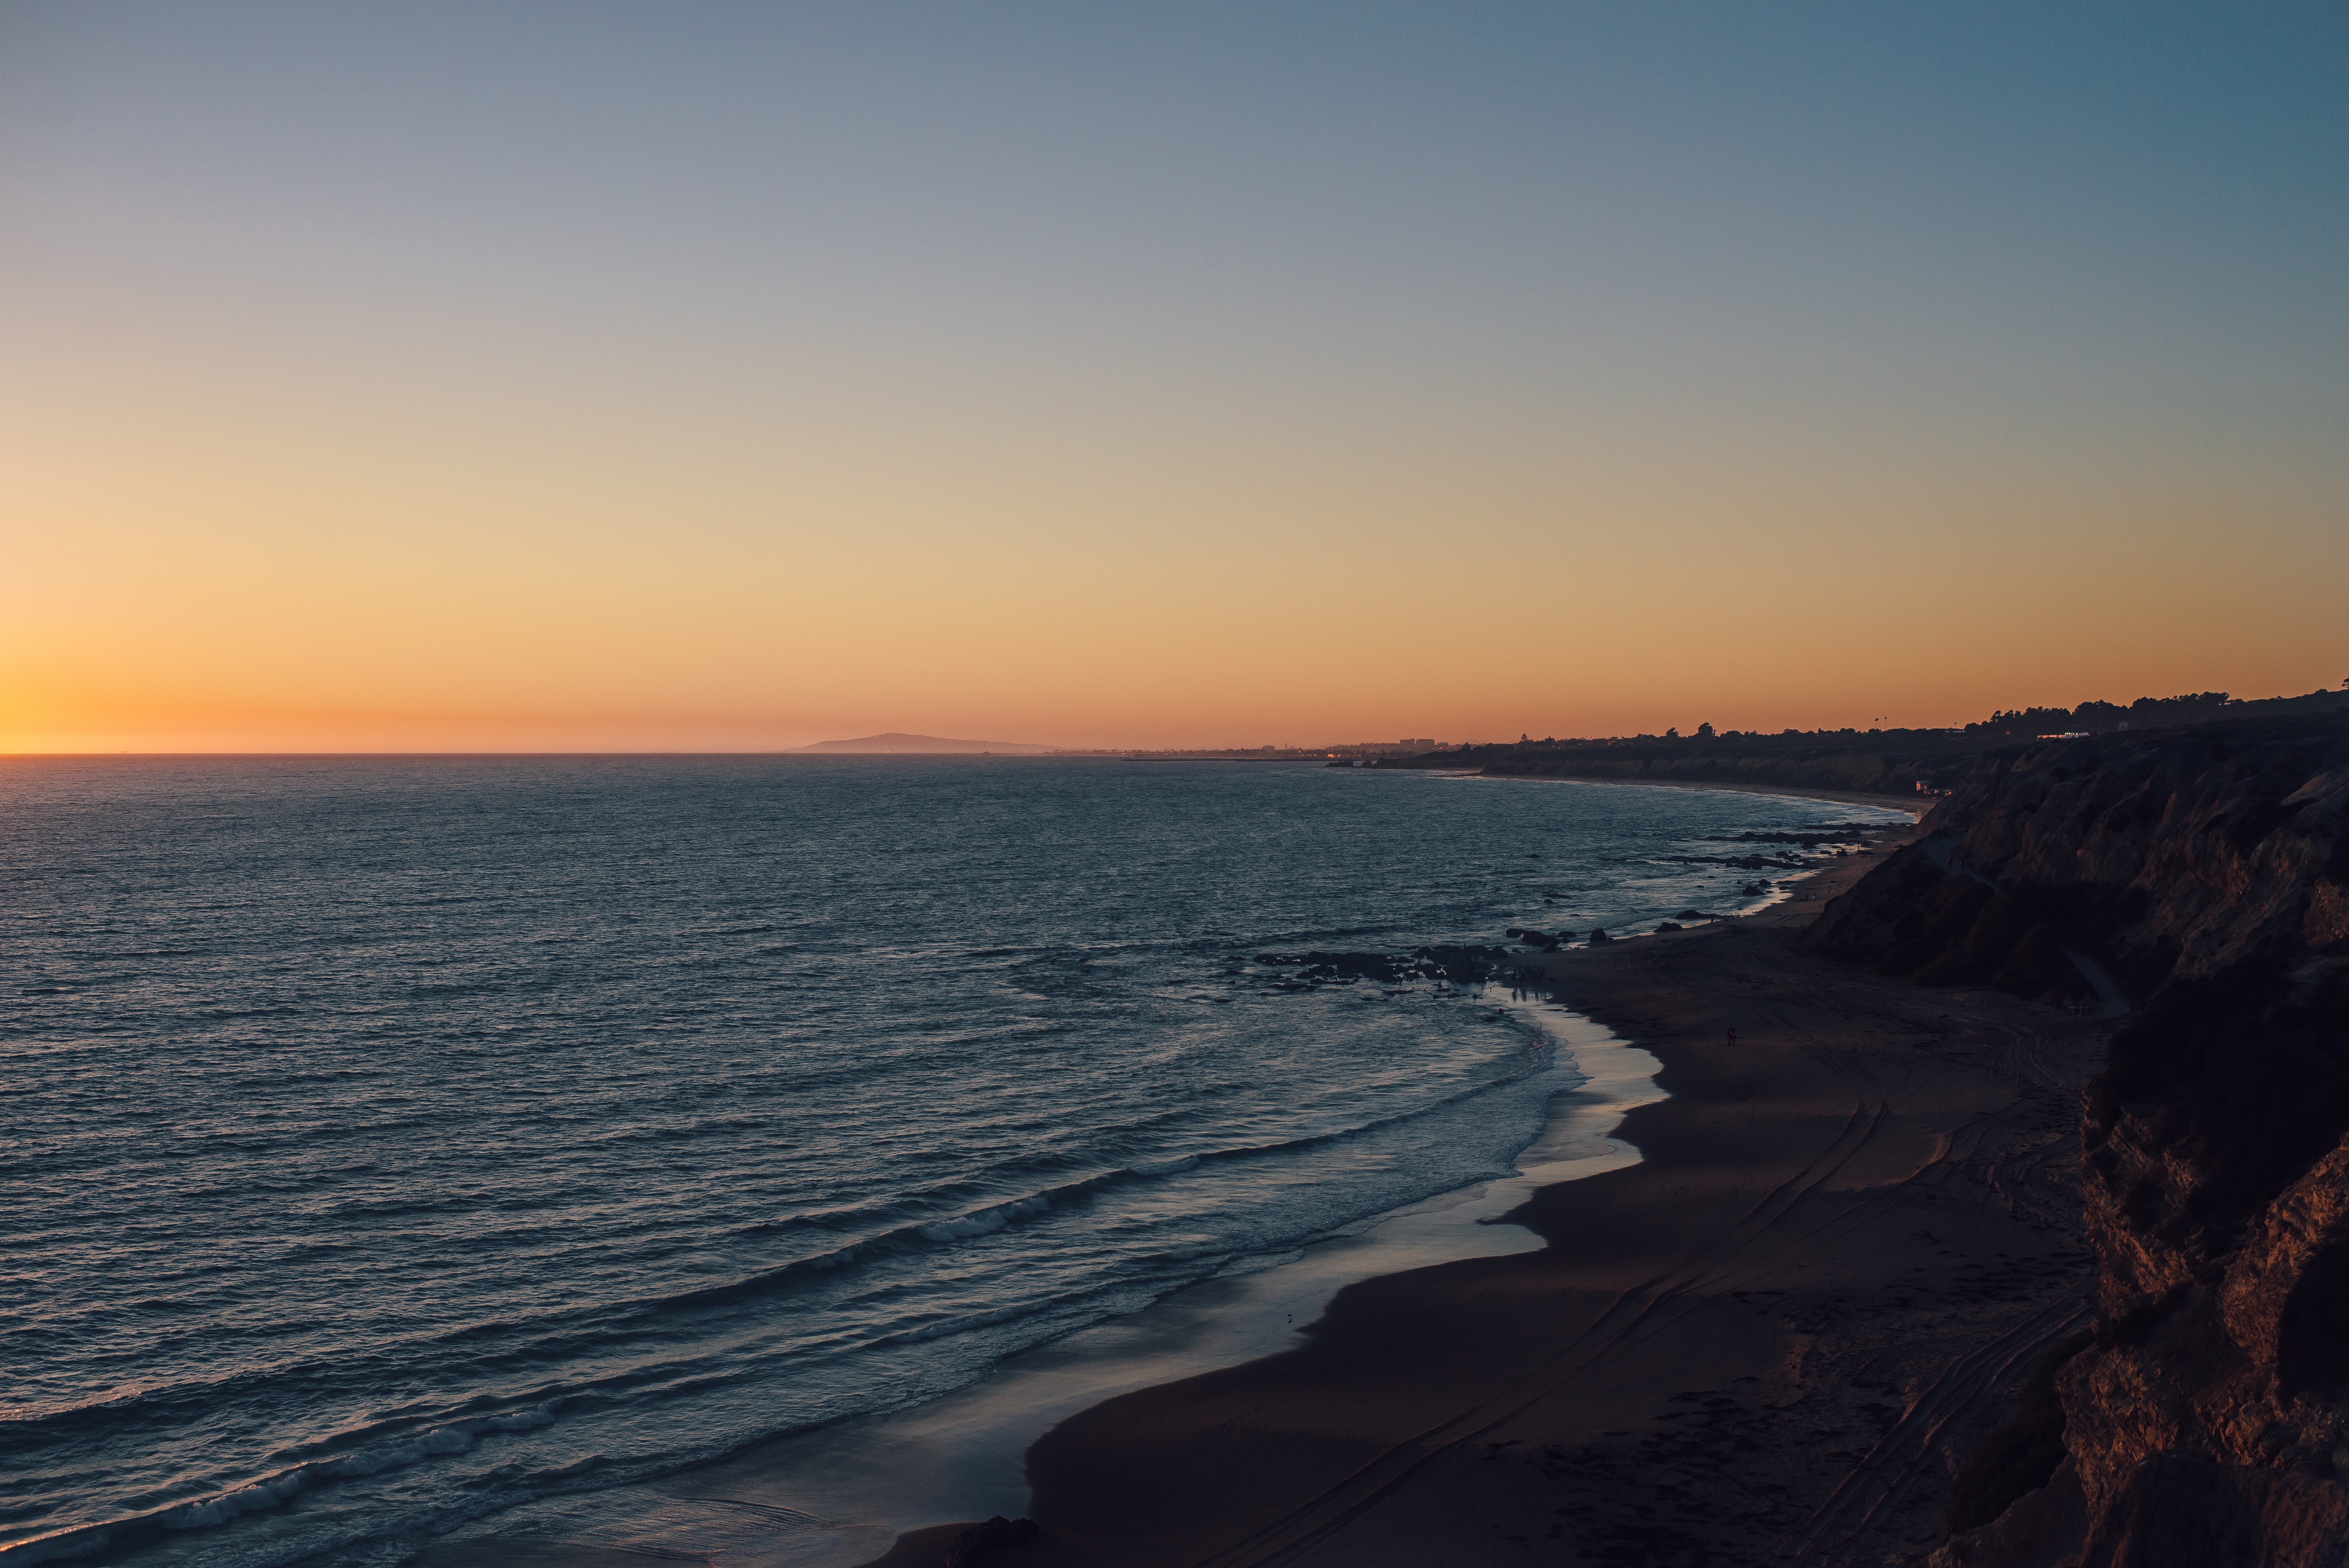
beach, sea, coast, sand, ocean, horizon, cloud, sun, sunrise, sunset, sunlight, morning, shore, wave, dawn, dusk, evening, bay, body of water, cape, wind wave